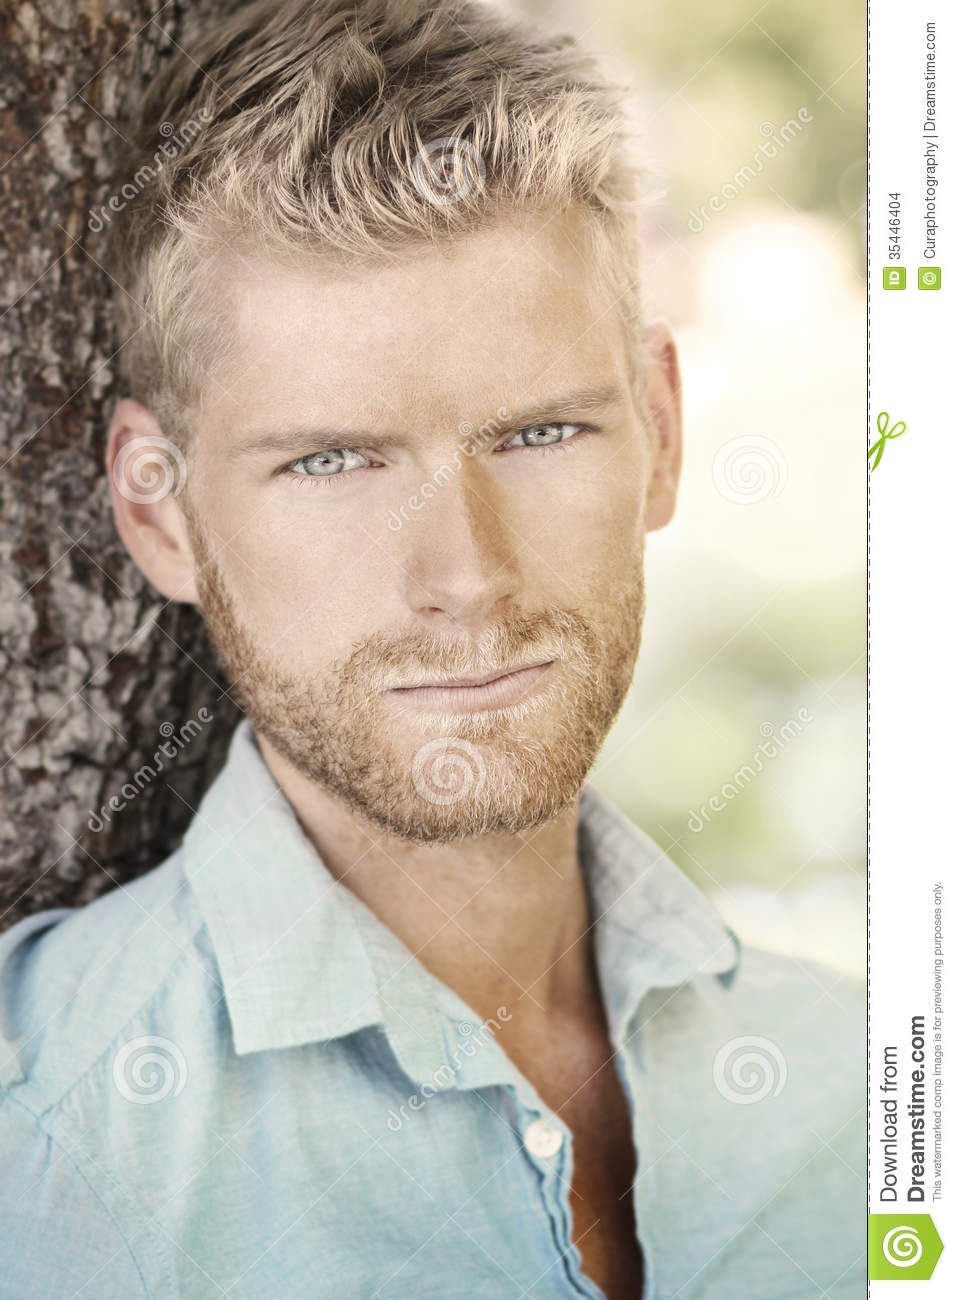
Portrait style: Real Portrait